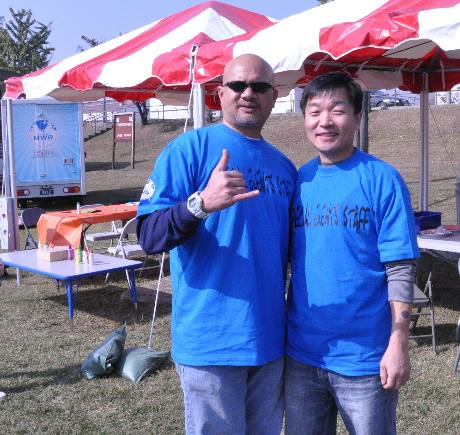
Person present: Yes